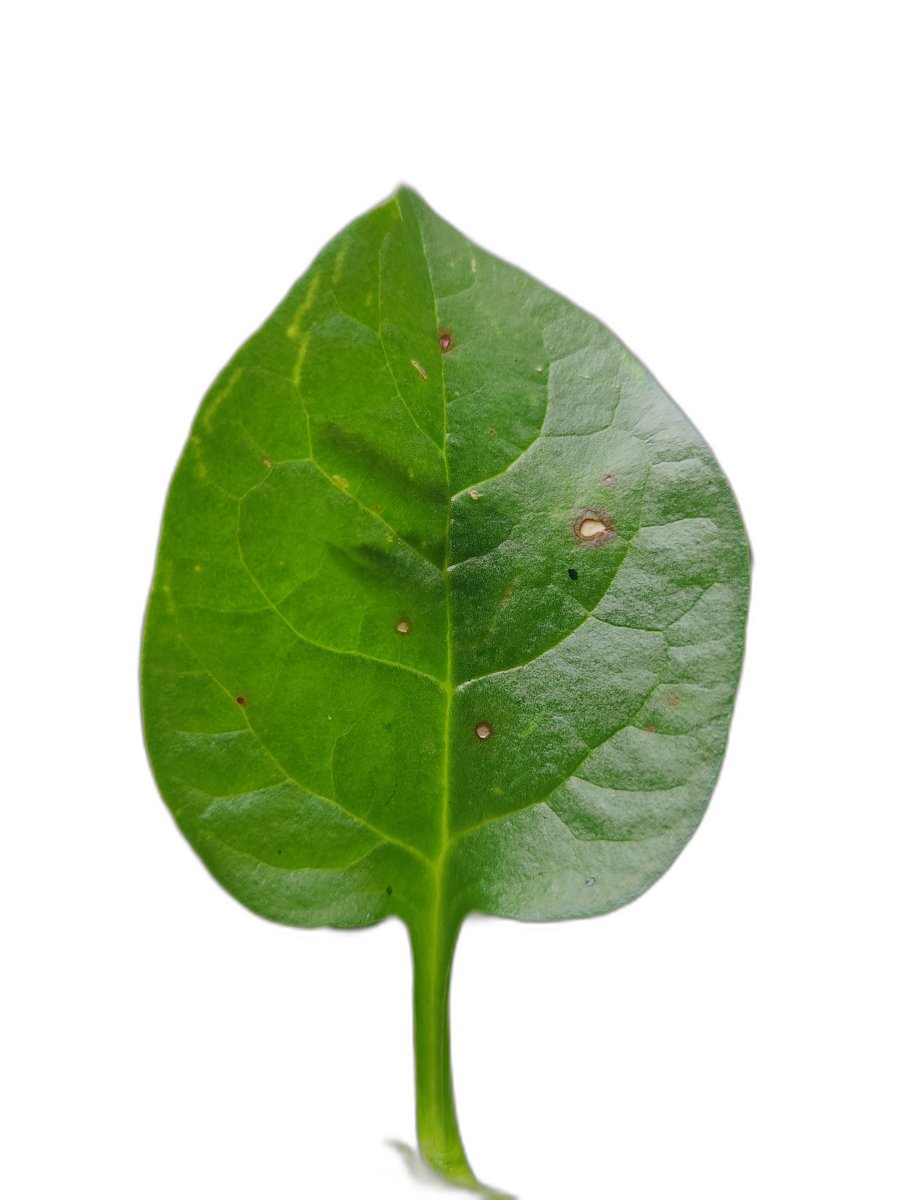
Label: Bacterial-Spot